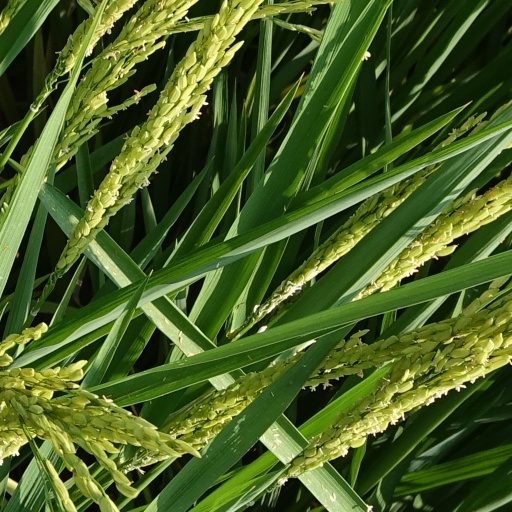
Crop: rice